List of legends in the Quran

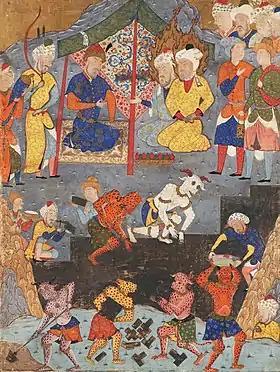
Dhul 'l-Qarayn builds the wall

Al-Anbiya, which tells of Abraham destroying the idols, after which he is delivered by God from being thrown into the fire, parallels a legend found in the Midrash Rabbah.